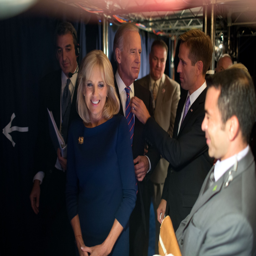
politician prepares politician for an event